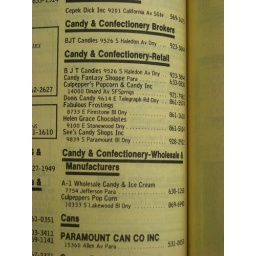
Candy & Confectionary shops in Downey out of telephone book from 80's